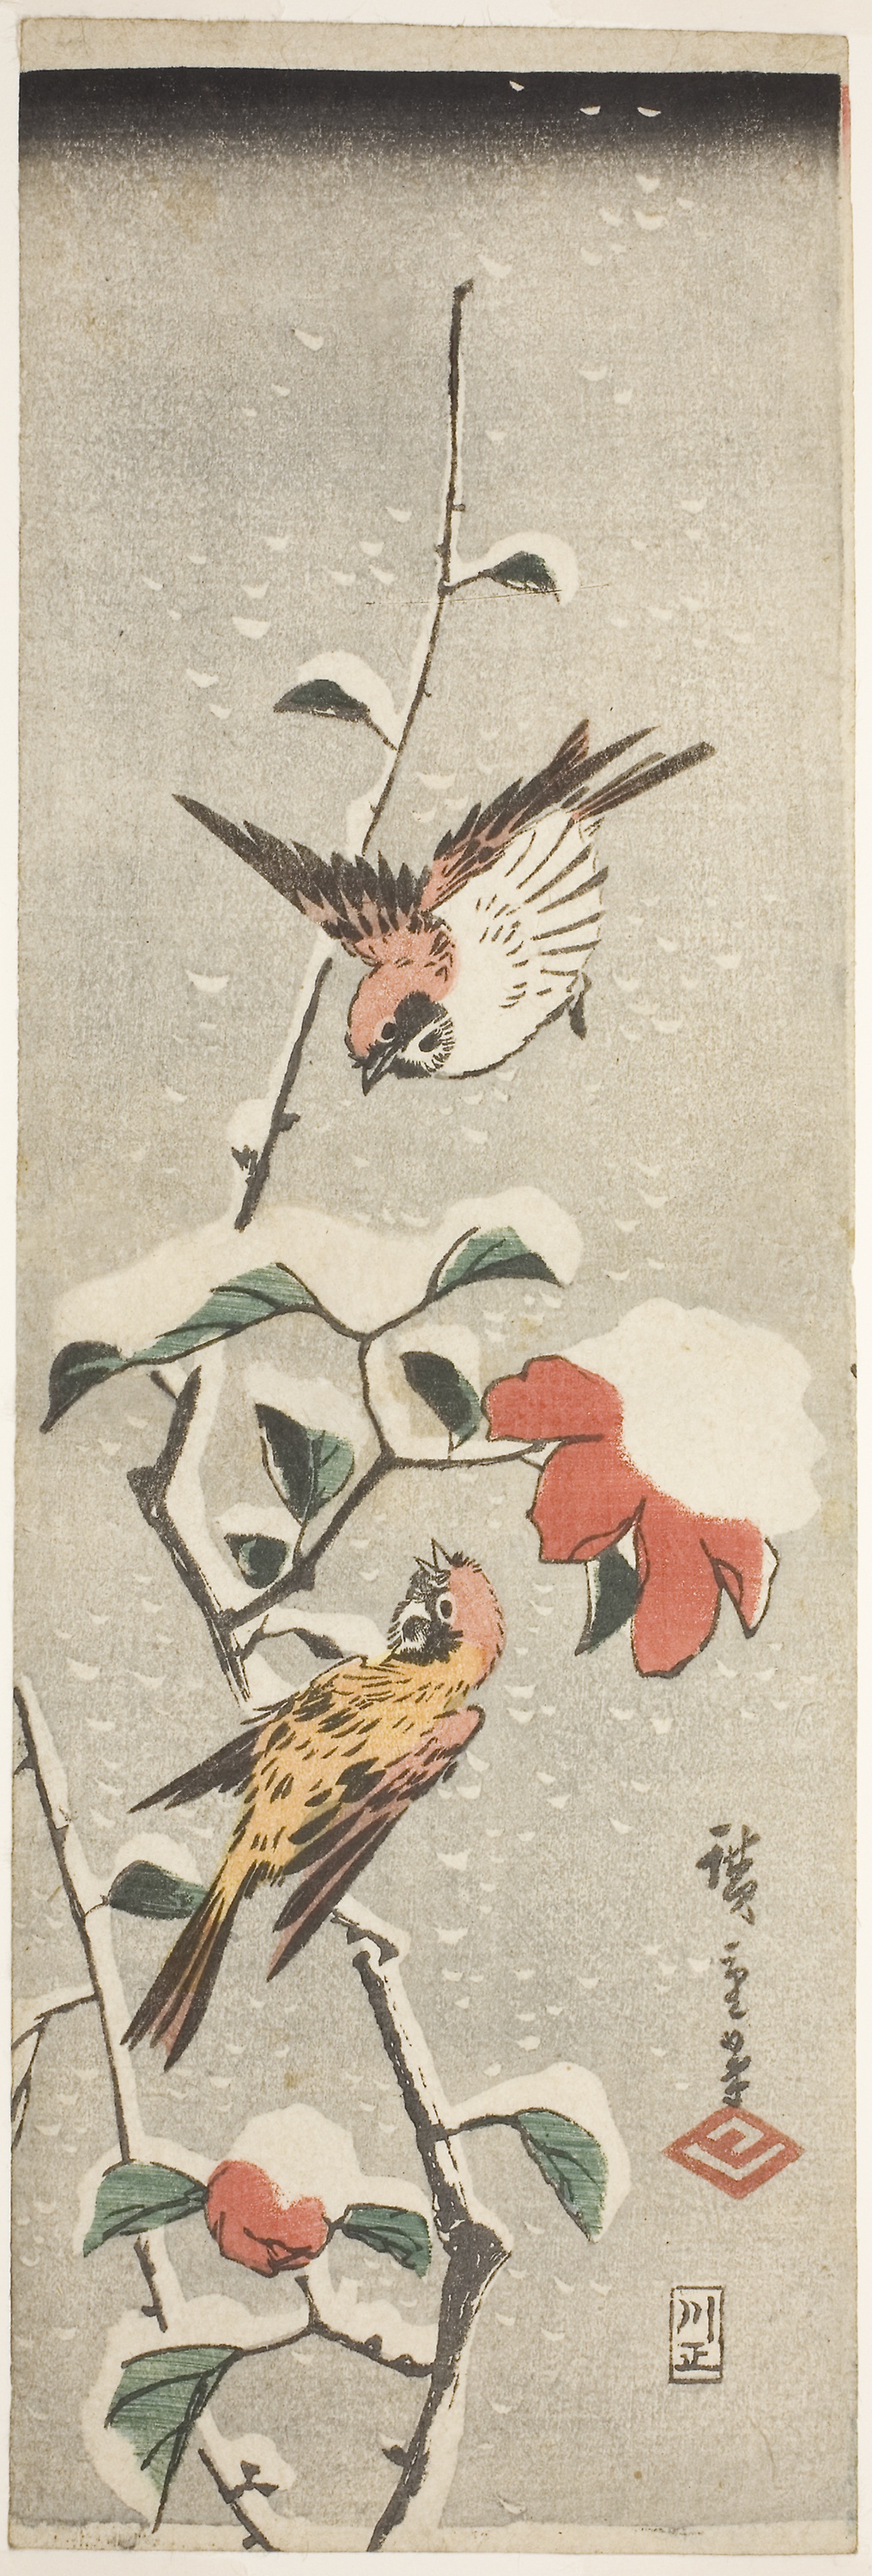
fauna, bird, art, illustration, water bird, beak, artwork, painting